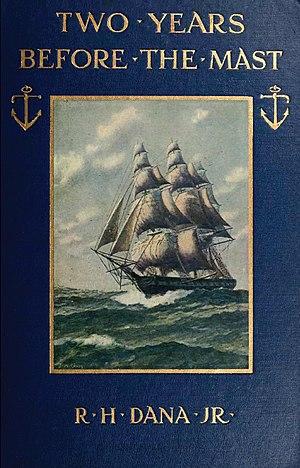
Deux années sur le gaillard d'avant est un ouvrage autobiographique de Richard Henry Dana, Jr. publié en 1840. Ce livre, publié en 1840, raconte le séjour du narrateur comme marin à bord d'un cap-hornier entre 1834 et 1836. Il est considéré par beaucoup d'universitaires comme un des actes fondateurs de la littérature américaine, le premier grand « roman vrai » avant le Walden d'Henry David Thoreau, qu'il précède d'une quinzaine d'années, et les œuvres de Mark Twain.